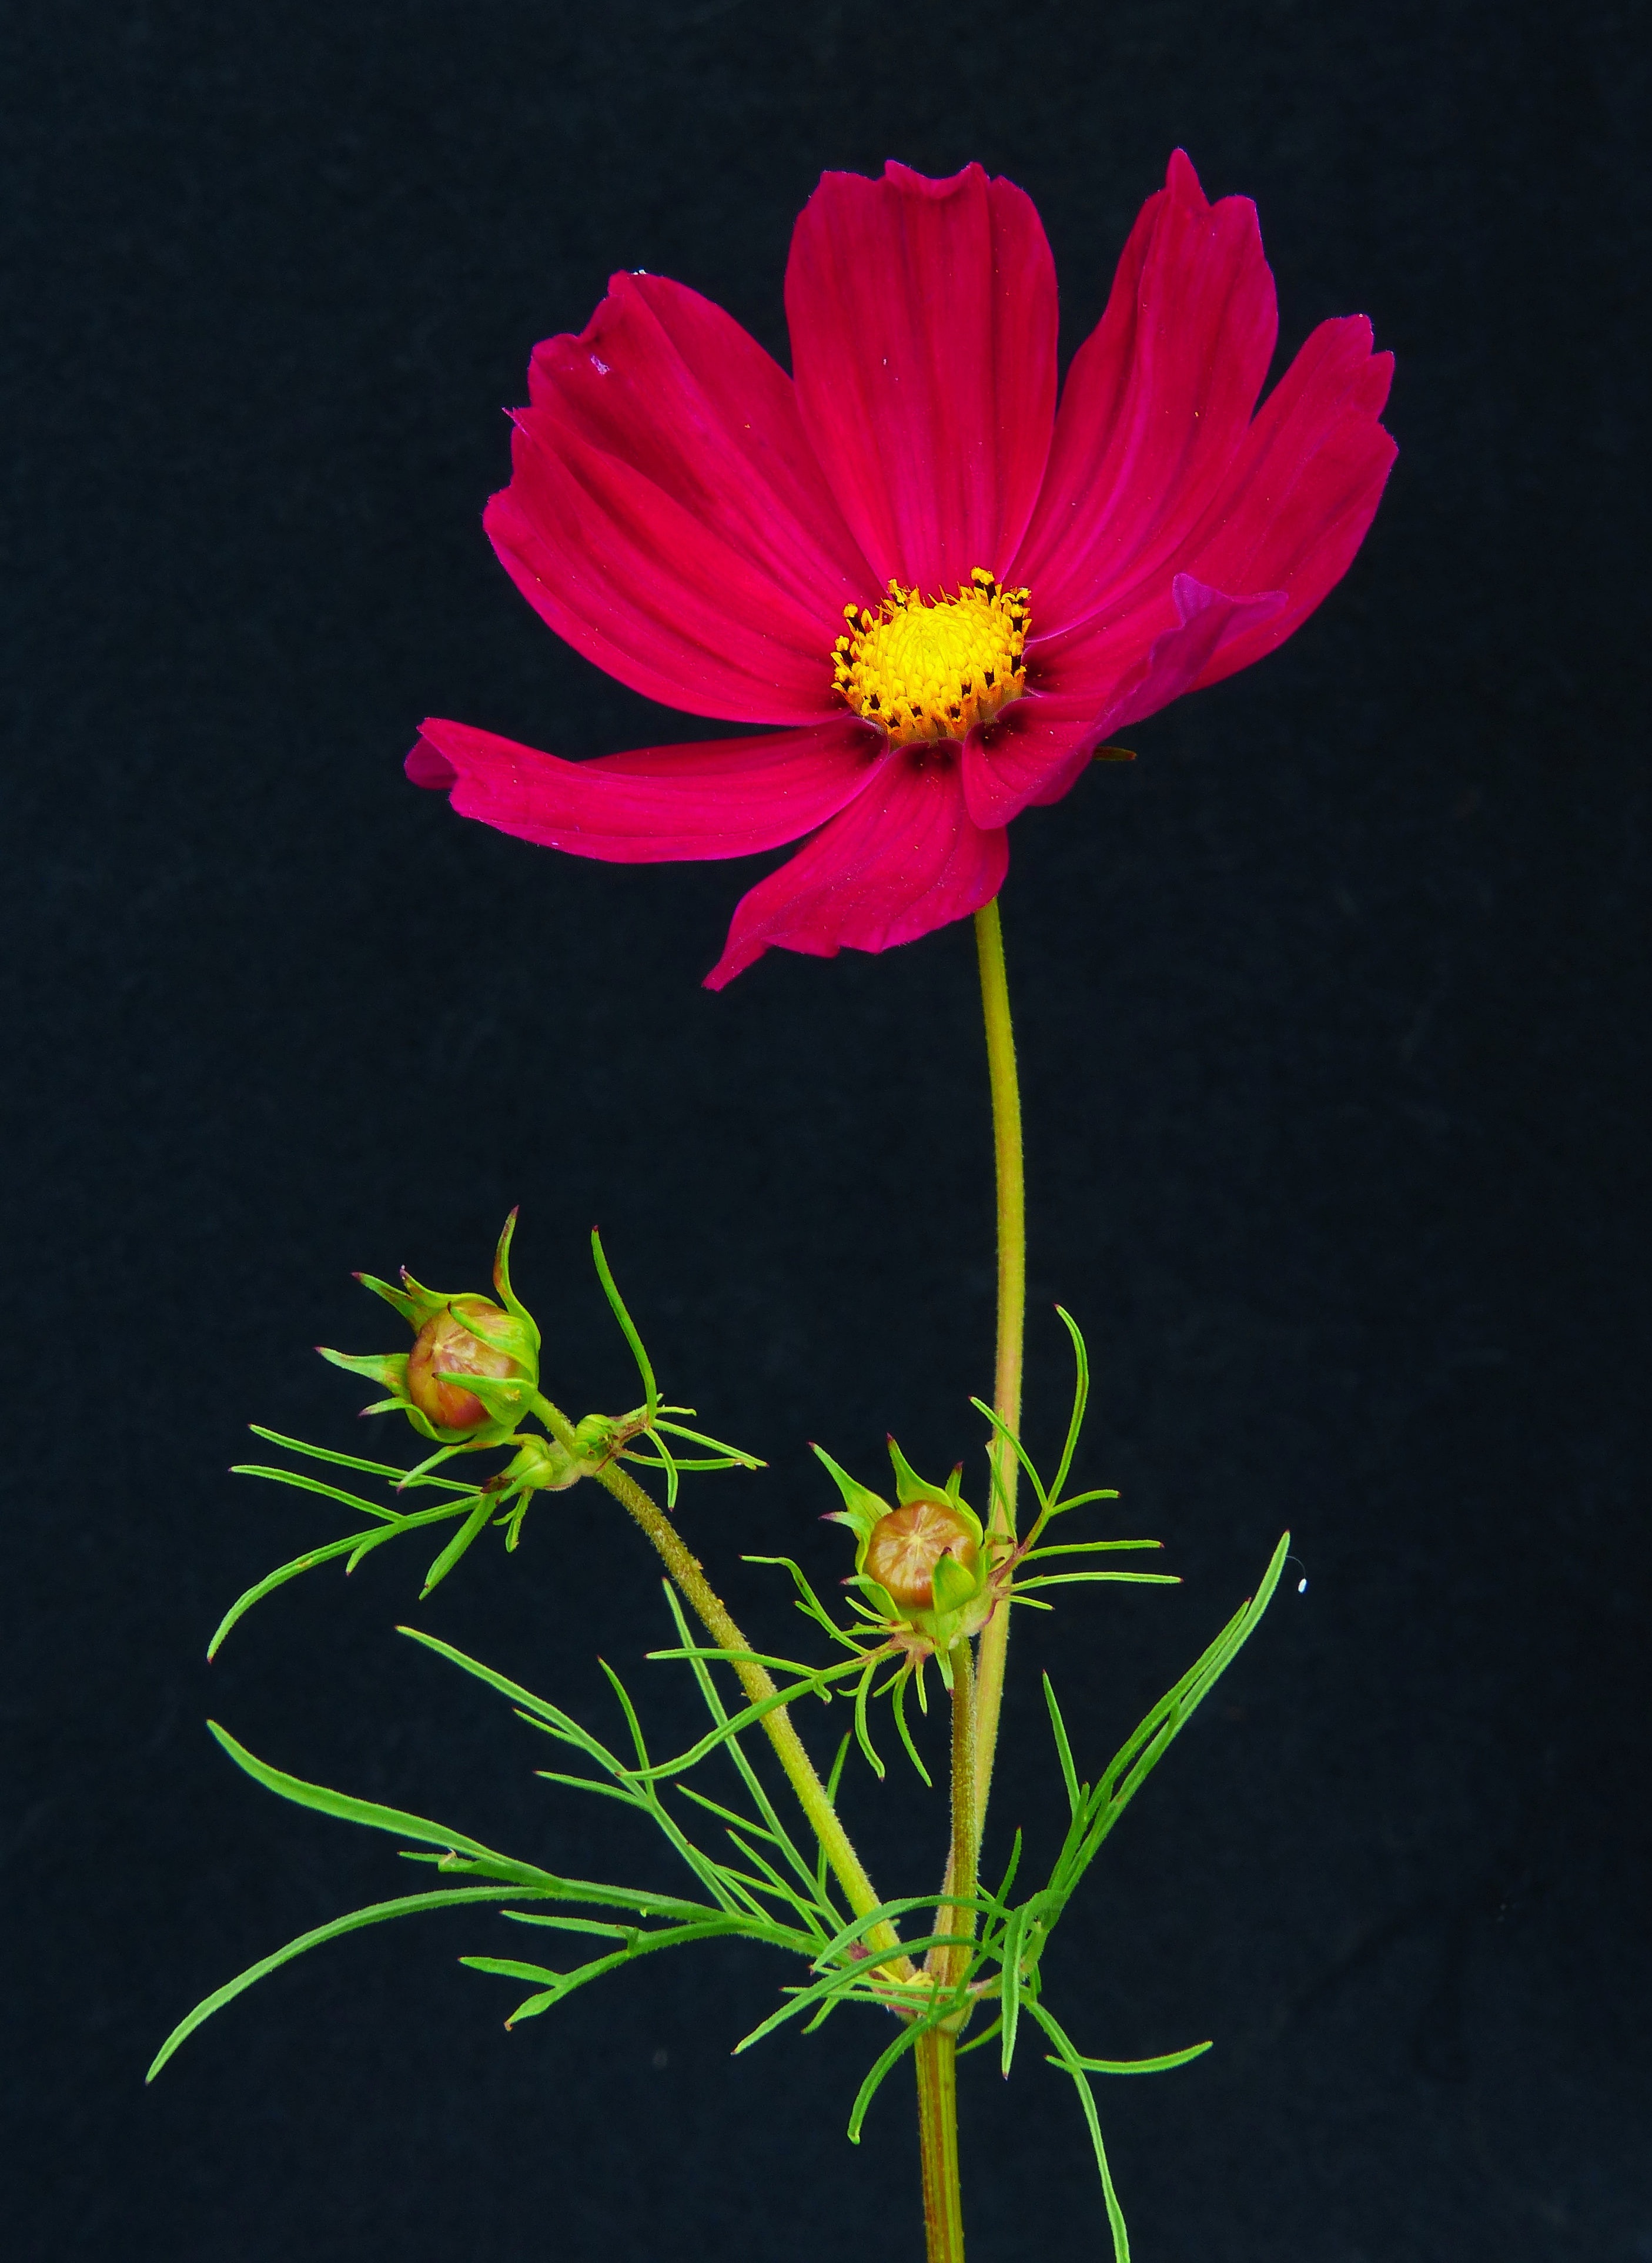
blossom, plant, flower, petal, bloom, red, botany, yellow, close, flora, wildflower, gerbera, bud, floristry, flower meadow, macro photography, cosmea, flowering plant, daisy family, flower buds, beautiful k rbchen, plant stem, land plant, garden cosmos